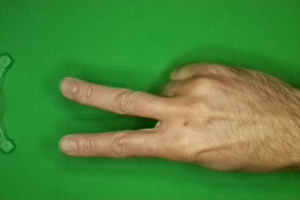
Label: scissors